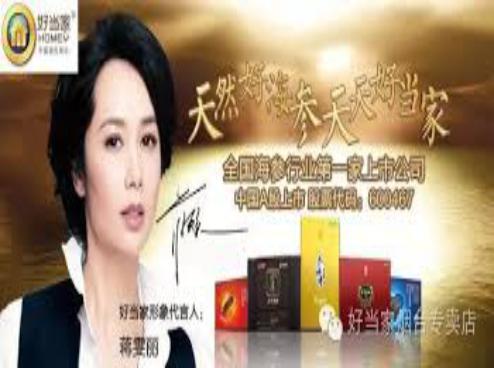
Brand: Homey
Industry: Food